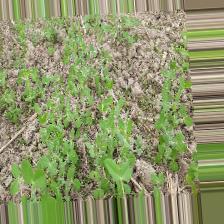
Label: Normal